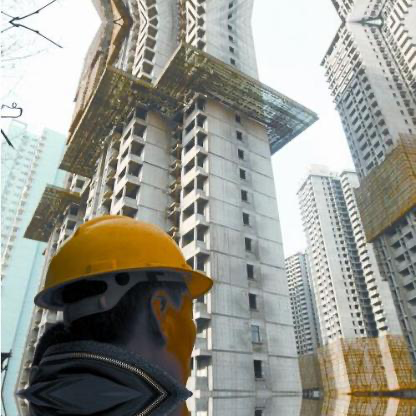
Objects in the image:
label: helmet